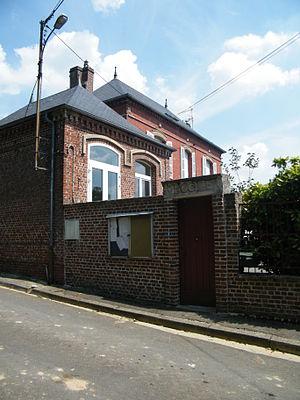
Mairie.
Hédauville est une commune française située dans le département de la Somme, en région Hauts-de-France.